Sky position (RA, Dec in degrees): 177.836, 26.472
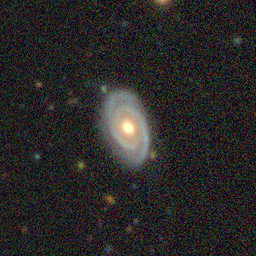
Galaxy morphology: Unbarred Tight Spiral Galaxies